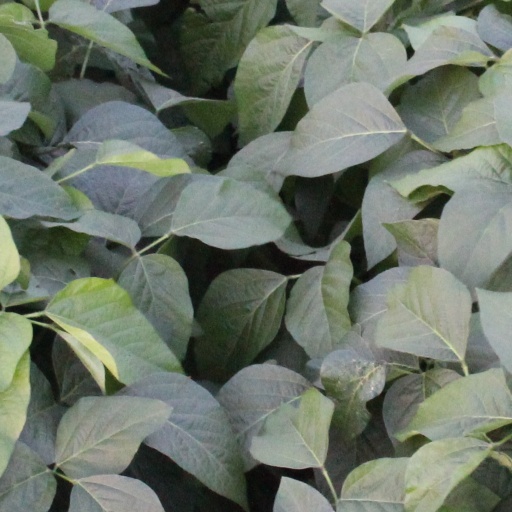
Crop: soybean